Innocent (Taylor Swift song)

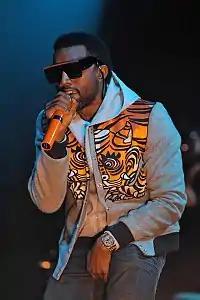
Swift was inspired to write "Innocent" by Kanye West's interruption of her acceptance speech at the 2009 MTV Video Music Awards.

Taylor Swift wrote all tracks on her third studio album "Speak Now" (2010), by herself. According to Swift, the album is a collection of songs about the things she had wanted to say to the people she had met in real life but did not. In the liner notes for "Speak Now", Swift explained that every song on the album is an "open letter" to someone in her life, "telling them what I meant to tell them in person". She also noted that one song in particular is addressed to "someone I forgive for what he said in front of the whole world". In press interviews leading up to the release of "Speak Now", Swift said that the album track "Innocent" was dedicated to rapper Kanye West. At the 2009 MTV Video Music Awards, during Swift's acceptance speech for winning Best Female Video, West interrupted her, protesting that Beyoncé had "one of the best videos of all time". Public opinion after the incident turned against West; former US president Barack Obama called him a "jackass". West said on the social media platform that he "bled hard" because of his actions, and went into a hiatus.